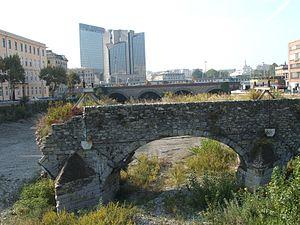
Le val Bisagno est l'une des principales vallées de la région de Gênes : nommé d'après la rivière Bisagno, l'un des deux principaux cours d'eau - l'autre étant la Polcevera, qui coule dans la vallée éponyme, le val Polcevera. La rivière Bisagno se jette dans la mer de Ligurie à proximité d'un quartier de Gênes justement appelé Foce.